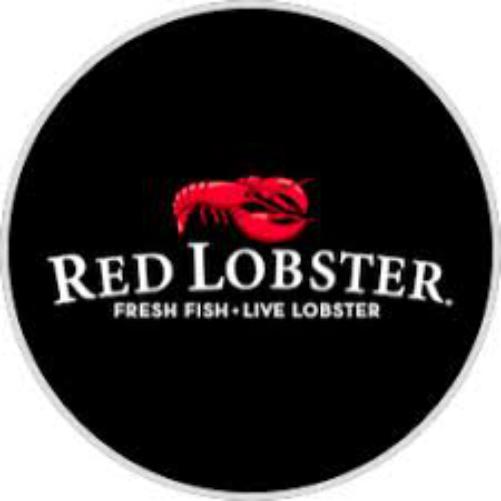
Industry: Food